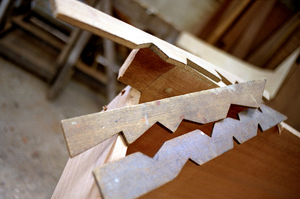
Outil pour l'aménagement en bois, particulièrement utilisé pour les combles et en charpente de marine. Il permet le relevé de différents angles reportés sur un patron de découpe.
Un charpentier ou une charpentière est une personne exerçant sous le statut d'ouvrier ou d'artisan, spécialiste de la charpente.